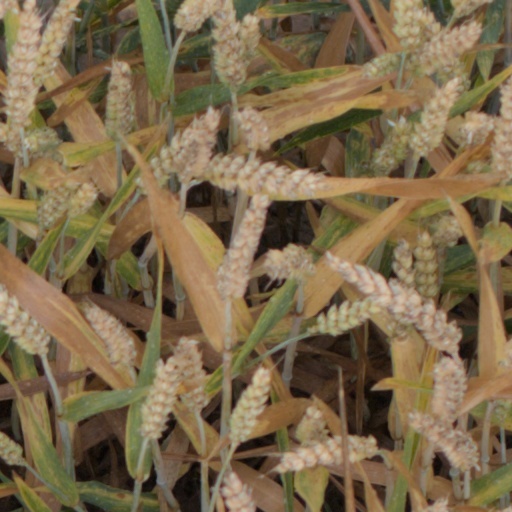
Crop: wheat